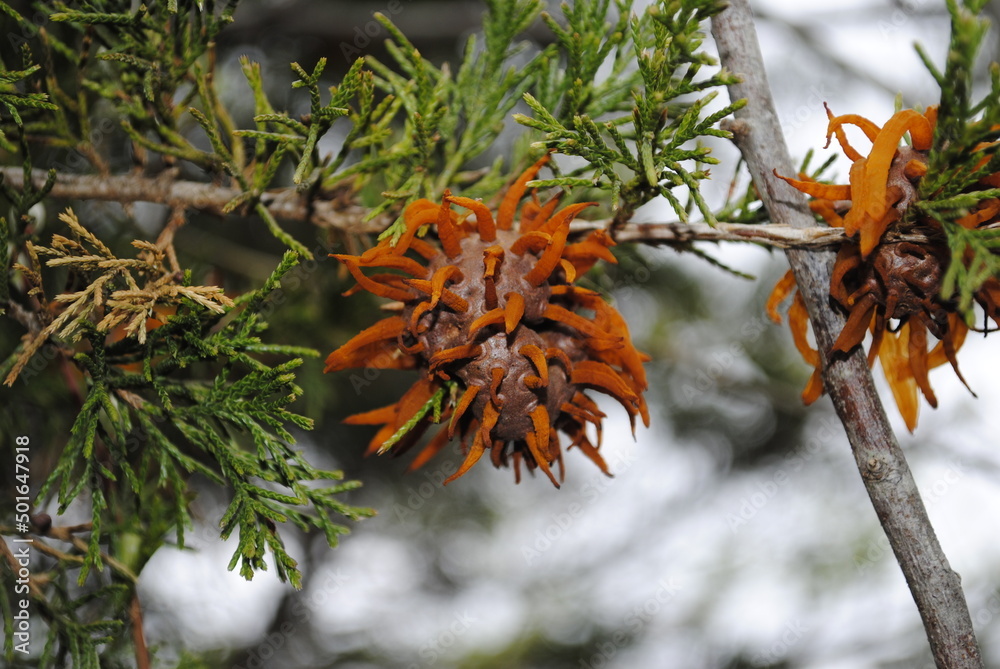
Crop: apple
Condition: rust